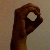
The image shows a hand gesture representing the letter 'O' in Indian Sign Language.